Anti-abortion movements

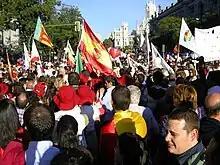
"Each Life Matters" demonstration in Madrid in October 2009

In Europe, abortion law varies by country, and has been legalized through parliamentary acts in some countries, and constitutionally banned or heavily restricted in others. In Western Europe this has had the effect at once of both more closely regulating the use of abortion, and at the same time mediating and reducing the impact anti-abortion campaigns have had on the law.